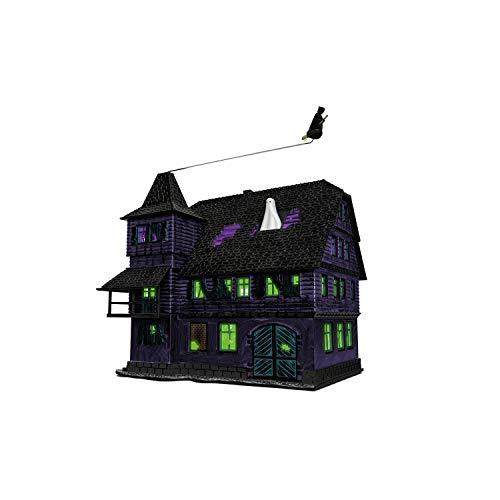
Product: Lionel Trains - Plug-Expand-Play Haunted House, O Gauge
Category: Toys & Games | Play Vehicles | Play Trains & Railway Sets | Accessories | Buildings & Scenery
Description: Add some spook to your layout with our Plug-Expand-Play Haunted House Accessory.
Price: $219.99
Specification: ProductDimensions:10.9x6.9x11.5inches|ItemWeight:4pounds|ShippingWeight:4pounds|ASIN:B07QD7MHXW|Itemmodelnumber:1929170|Manufacturerrecommendedage:14yearsandup